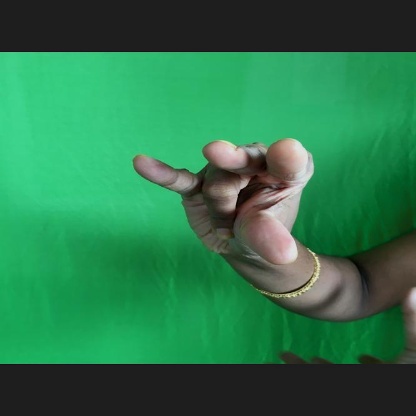
Mudra: Kangulam